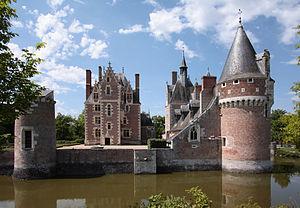
Le château du Moulin est situé dans la commune de Lassay-sur-Croisne. Il fait l’objet d’une inscription au titre des monuments historiques depuis le 6 janvier 1926 et d'un classement depuis le 27 avril 1927.